Nufringen

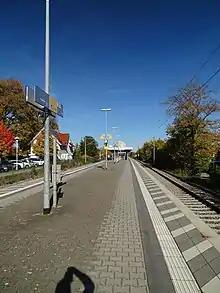
S-Bahn Station

Nufringen is situated on the Stuttgart–Horb railway, but only the trains of the line S1 (Kirchheim-Teck-Stuttgart-Herrenberg) of the S-Bahn Stuttgart stop at its station.